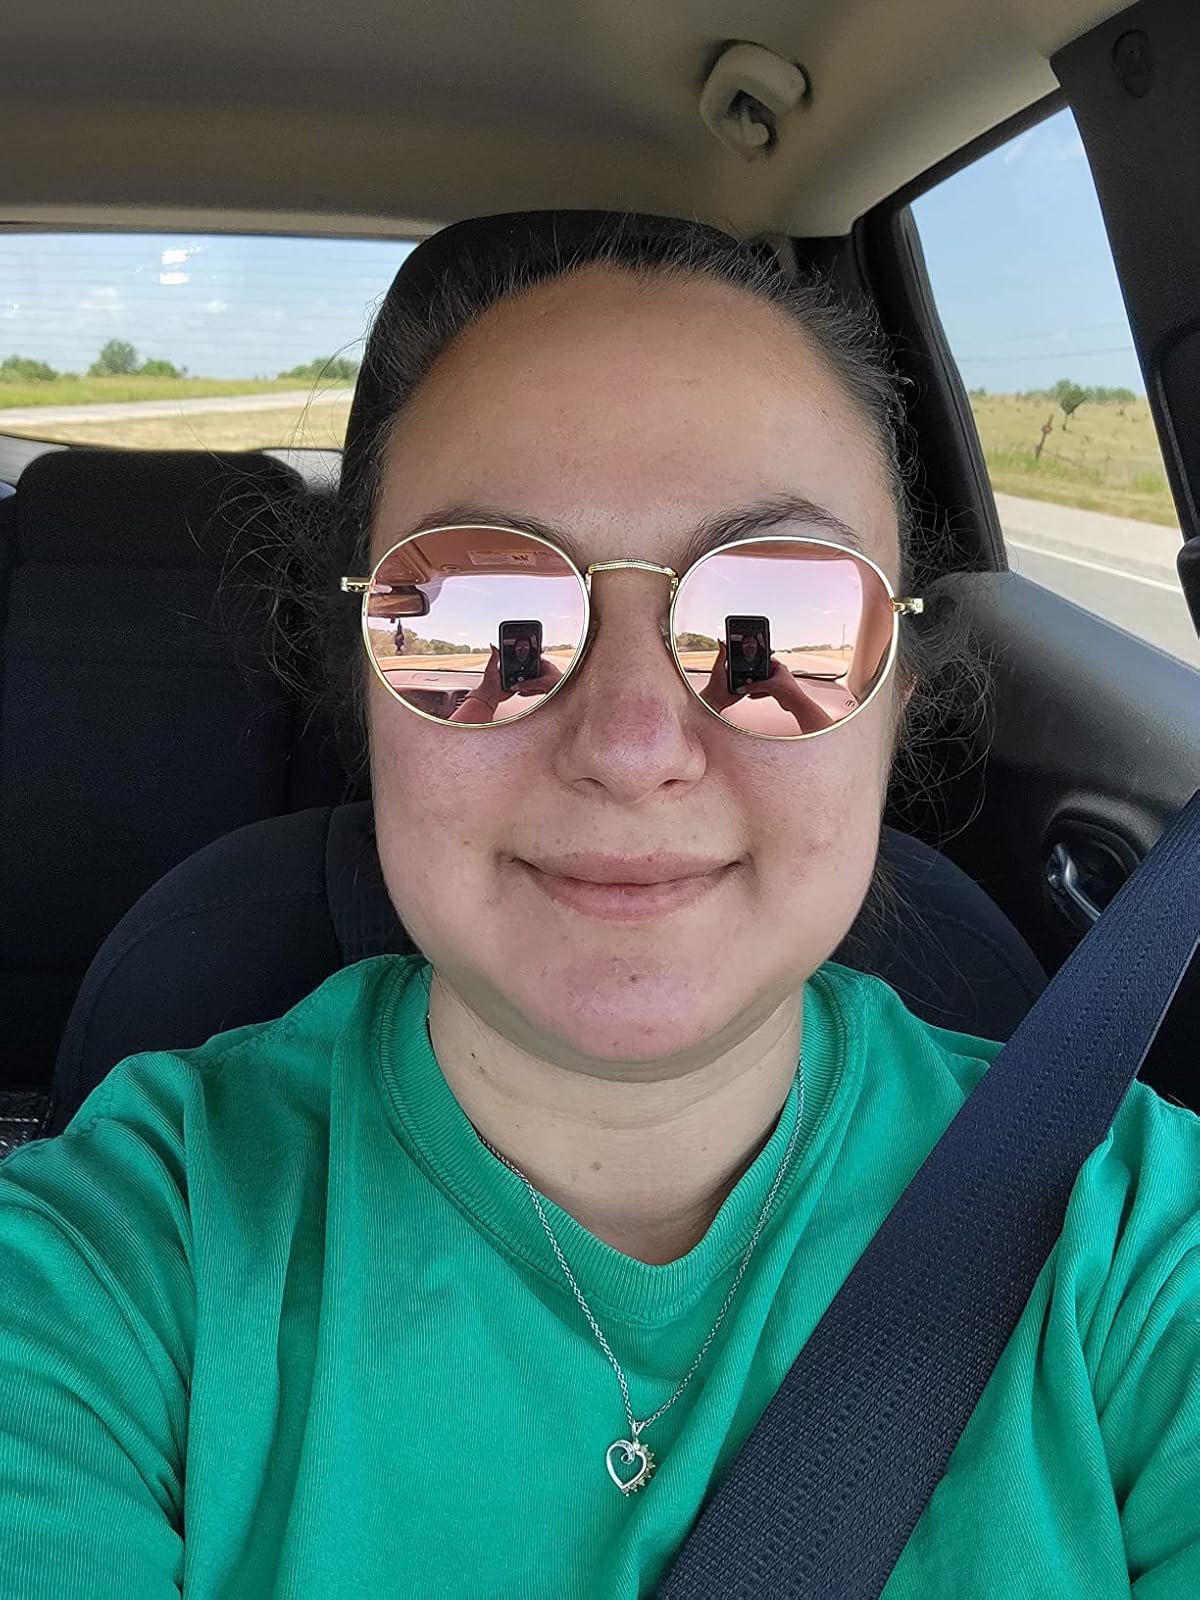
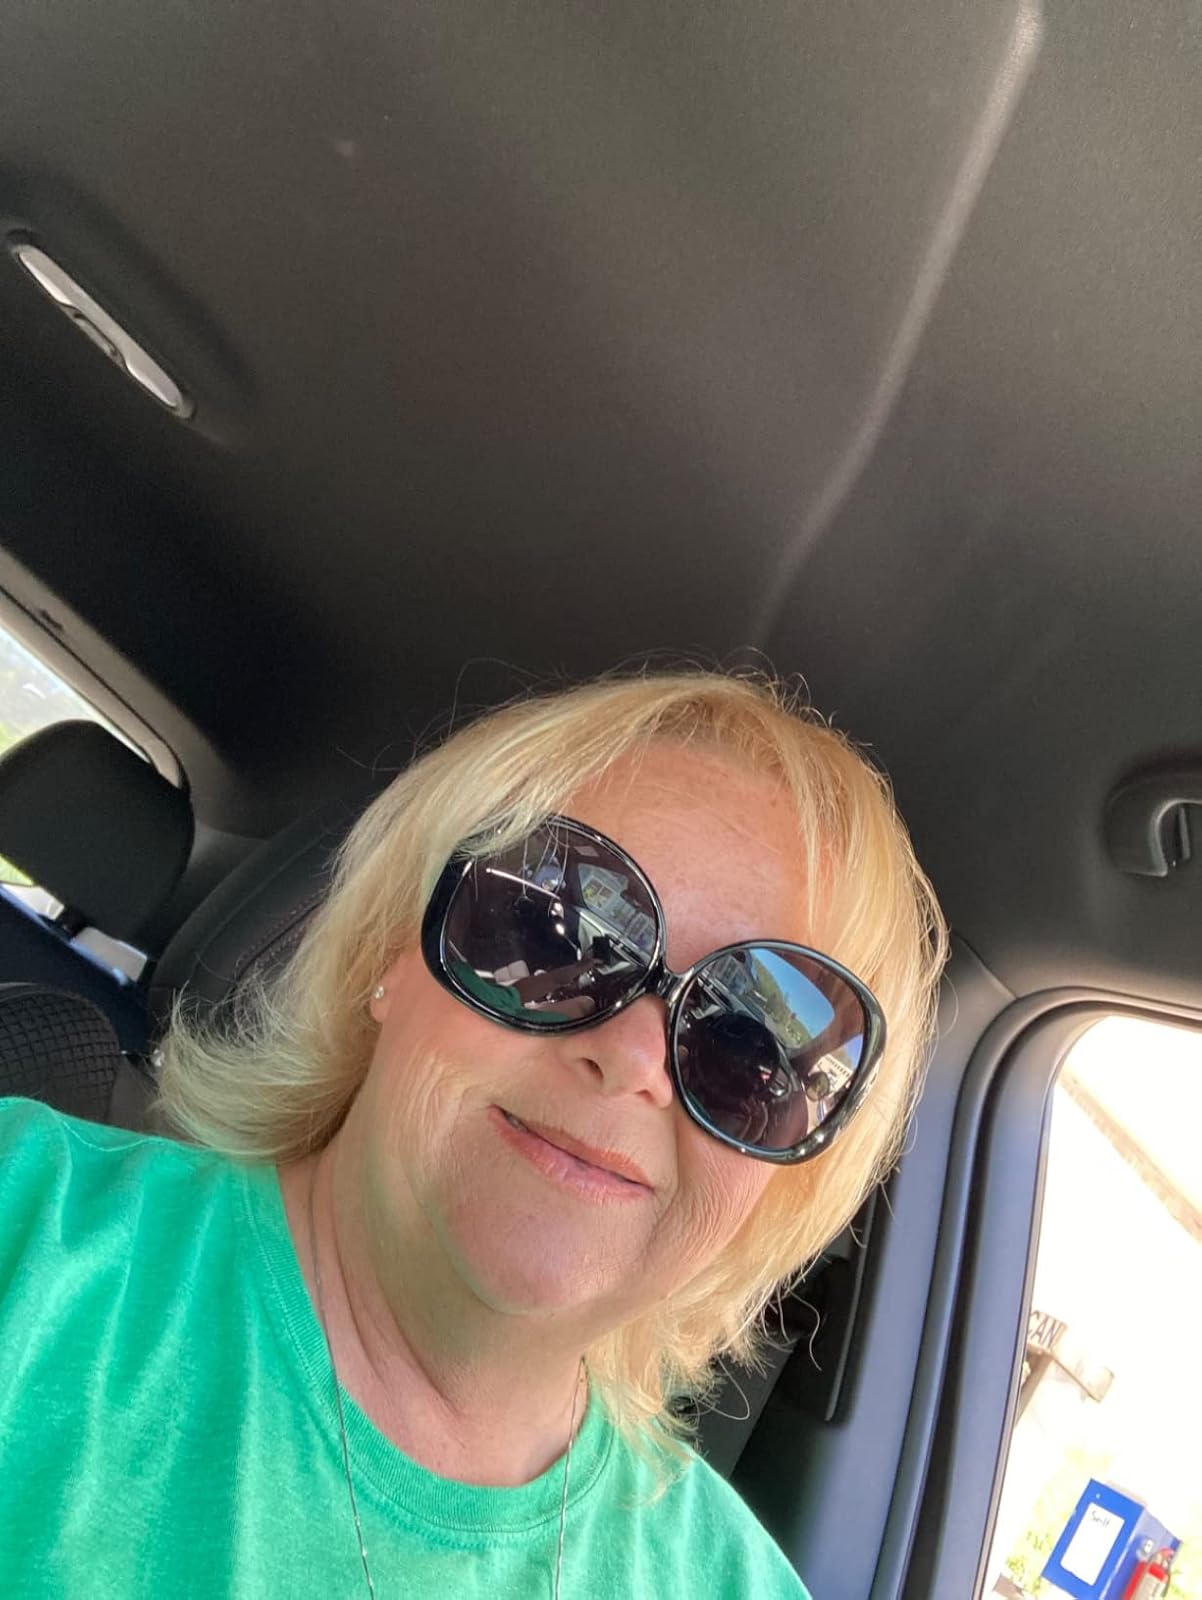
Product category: accessories_sunglasses
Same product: no